Salem First United Methodist Church

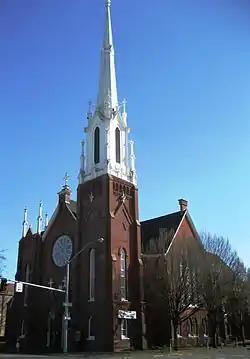

Salem First United Methodist Church is a Methodist congregation and historic church in Salem, Oregon, United States. The church was listed on the National Register of Historic Places under its original name, First Methodist Episcopal Church of Salem, in 1983. First United is the oldest Methodist church west of the Rocky Mountains, and is a designated United Methodist Heritage Landmark. It is one of Oregon's few high-style Gothic Revival churches outside of Portland, and has one of the rare tall spires left standing in the state.